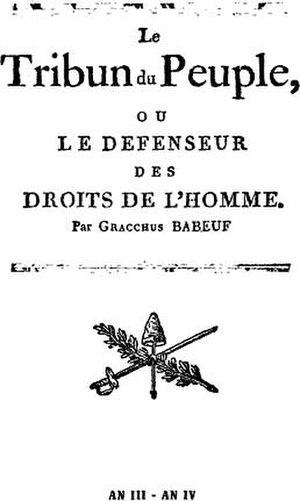
Liste des Journaux parus sous la Révolution française :
François Noël Babeuf, connu sous le nom de Gracchus Babeuf, né le 23 novembre 1760 à Saint-Quentin et mort guillotiné à Vendôme le 27 mai 1797, est un révolutionnaire français.